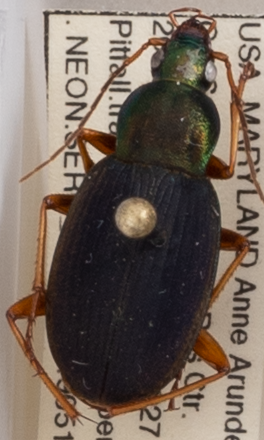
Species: Chlaenius aestivus
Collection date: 2019-05-16
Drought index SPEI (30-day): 0.798
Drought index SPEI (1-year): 2.09
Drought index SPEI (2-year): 1.69